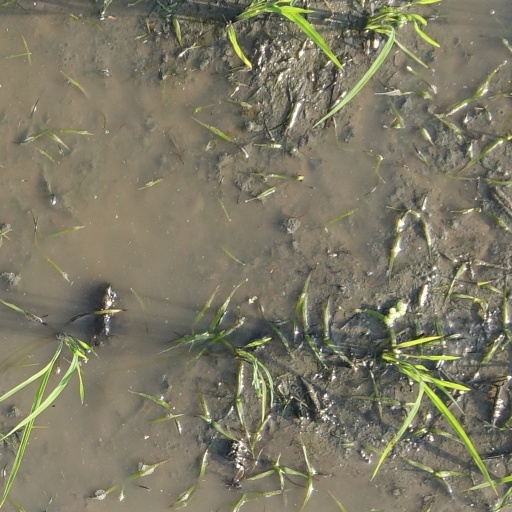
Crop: rice